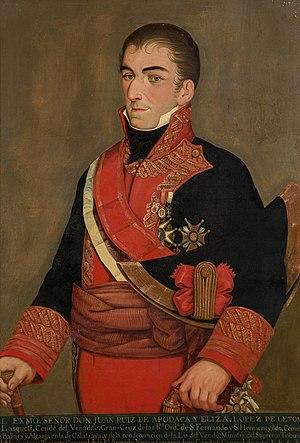
Juan Ruiz de Apodaca, conde de Venadito est un officier de la marine espagnole, vice-roi de Nouvelle-Espagne du 20 septembre 1816 au 5 juillet 1821, lors de la guerre d'indépendance du Mexique.